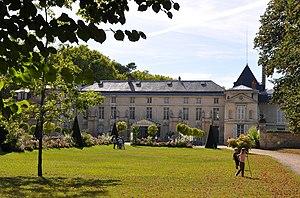
Château de Malmaison à Rueil-Malmaison dans les Hauts-de-Seine, France. Résidence de l’impératrice Joséphine de Beauharnais, épouse de Napoléon Bonaparte. Façade principale.
Marie Josèphe Rose Tascher de La Pagerie, dite Joséphine de Beauharnais, née le 23 juin 1763 aux Trois-Îlets en Martinique et morte le 29 mai 1814 au château de Malmaison à Rueil-Malmaison, est la première épouse de l’empereur Napoléon Iᵉʳ de 1796 à 1809. À ce titre, elle est impératrice des Français de 1804 à 1809 et reine d'Italie de 1805 à 1809.
Rueil-Malmaison est une commune française située dans le département des Hauts-de-Seine en région Île-de-France.
Le château de Malmaison est situé dans la commune de Rueil-Malmaison dans le département des Hauts-de-Seine et la région Île-de-France.
Cet article recense les sites protégés des Hauts-de-Seine, en France.